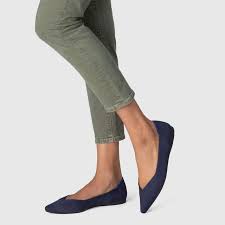
Label: Ballet Flat